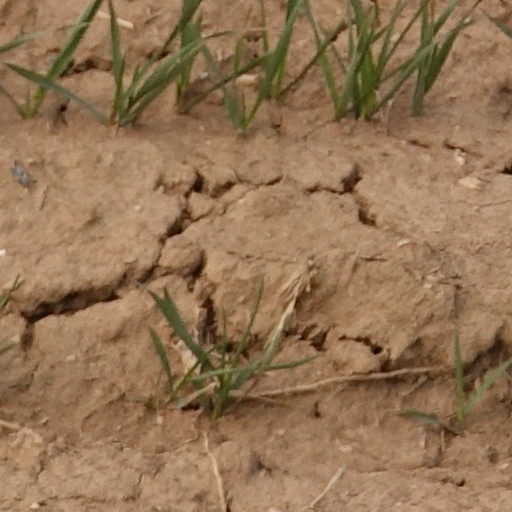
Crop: wheat